University of Florida

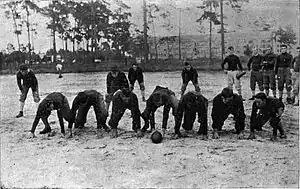
An early Florida Gators football practice in 1912

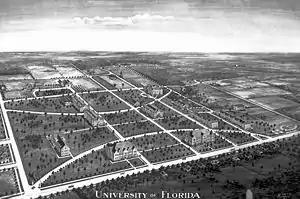
The University of Florida campus in 1906, looking southwest

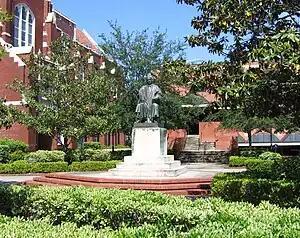
Statue of Albert Murphree, the second president of the university

Florida State College for Women president Albert Murphree was named UF's second president before the 1909–1910 academic year, which was also when the school's name was simplified from the "University of the State of Florida" to the "University of Florida". Murphree oversaw a reorganization of the university that included the establishment of several colleges, beginning with colleges of law, engineering, and liberal arts and sciences by 1910. Murphree was also instrumental in the founding of the Florida Blue Key leadership society and in building total enrollment from under 200 to over 2000. He is the only University of Florida president honored with a statue on campus.